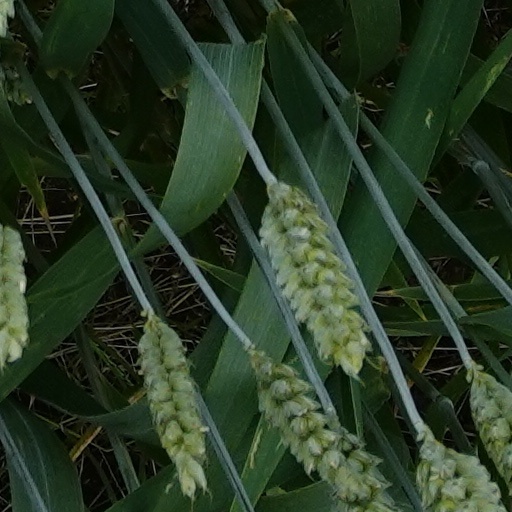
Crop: wheat